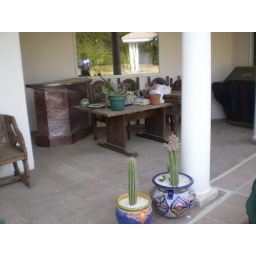
bar, table, chairs, gas grill outside by kitchen door